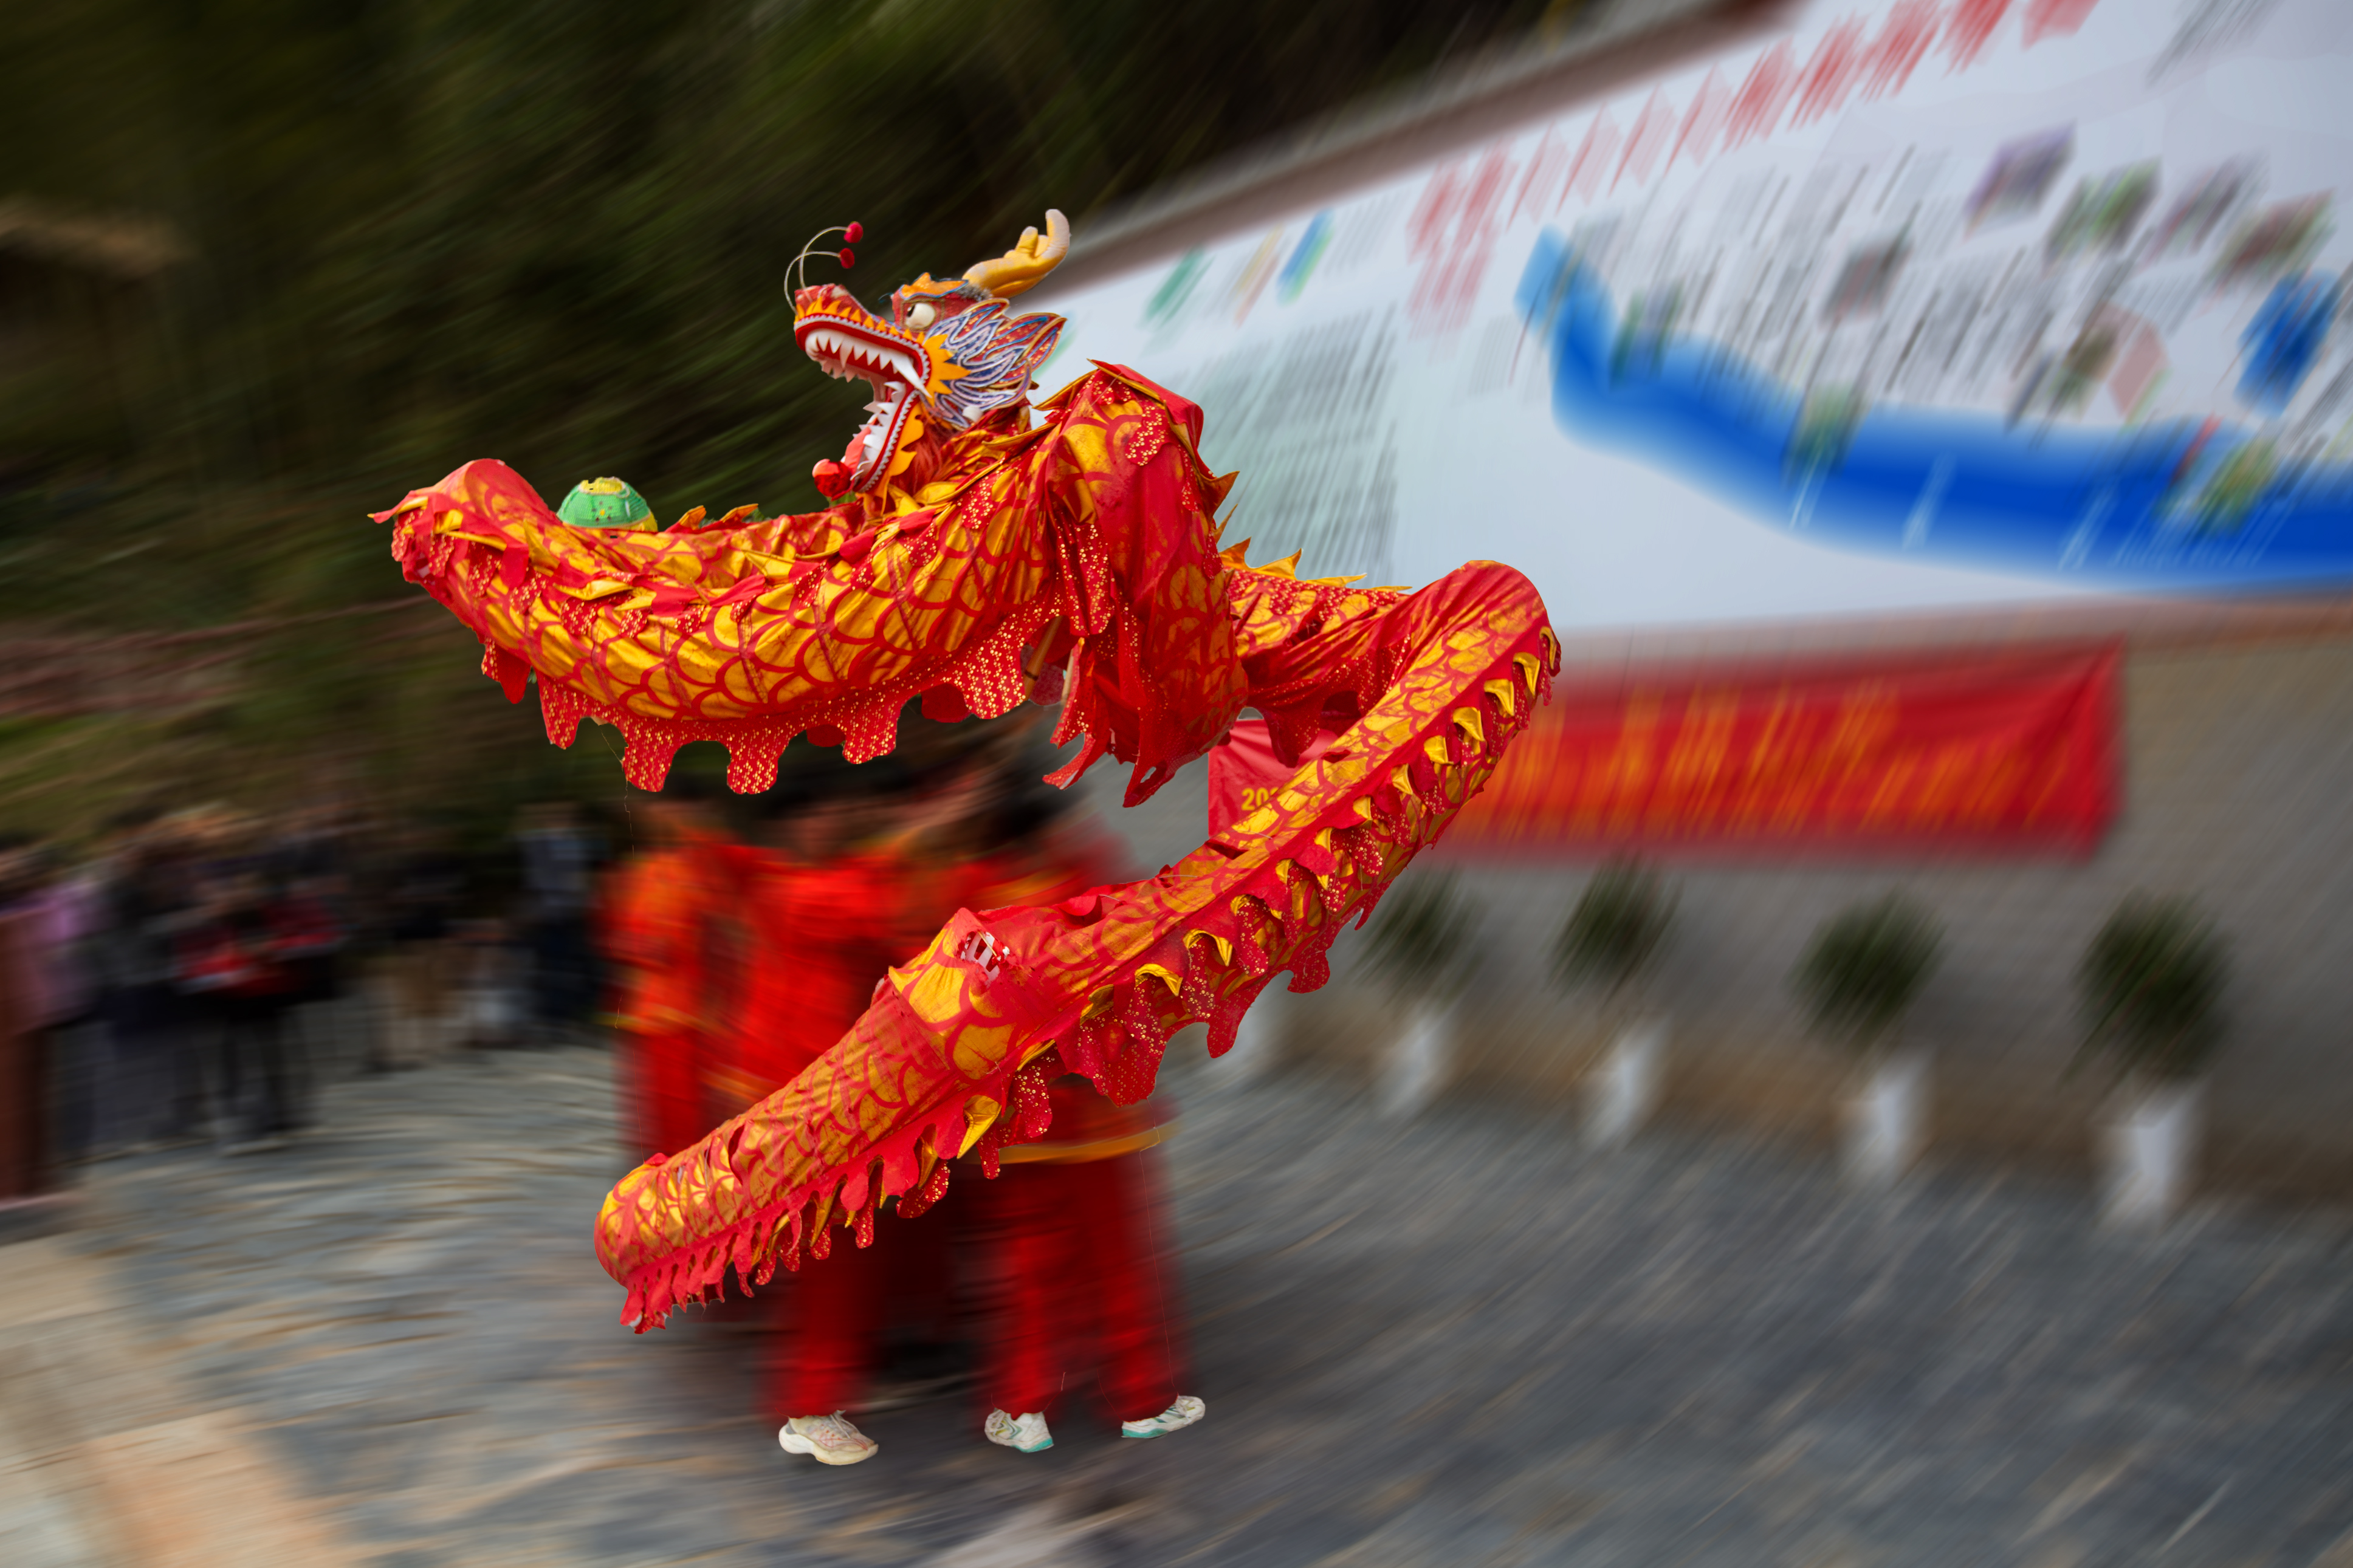
dragon, organism, entertainment, event, chinese new year, font, art, tradition, mid autumn festival, fun, holiday, public event, dance, place of worship, leisure, performing arts, sculpture, festival